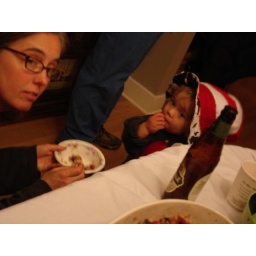
cat in hat at party